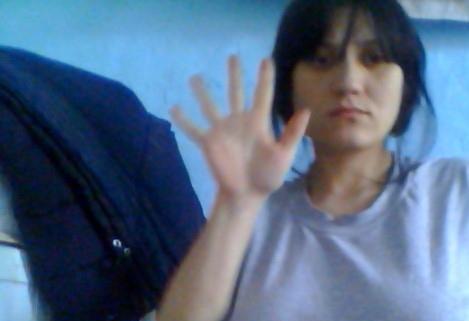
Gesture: palm